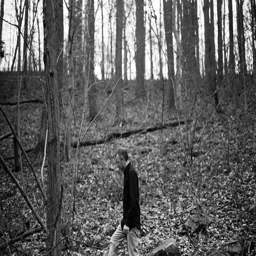
help me find my way through these old trees .